Rimae Sirsalis

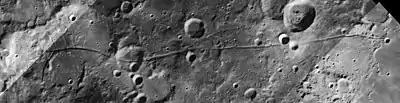
Rimae Sirsalis. Lunar Orbiter 4 mosaic with north at upper right.

Rimae Sirsalis is a lunar rille. It is located at and is 426 km long. It was formed by extension of the surface, possibly due to dike propagation in the subsurface.